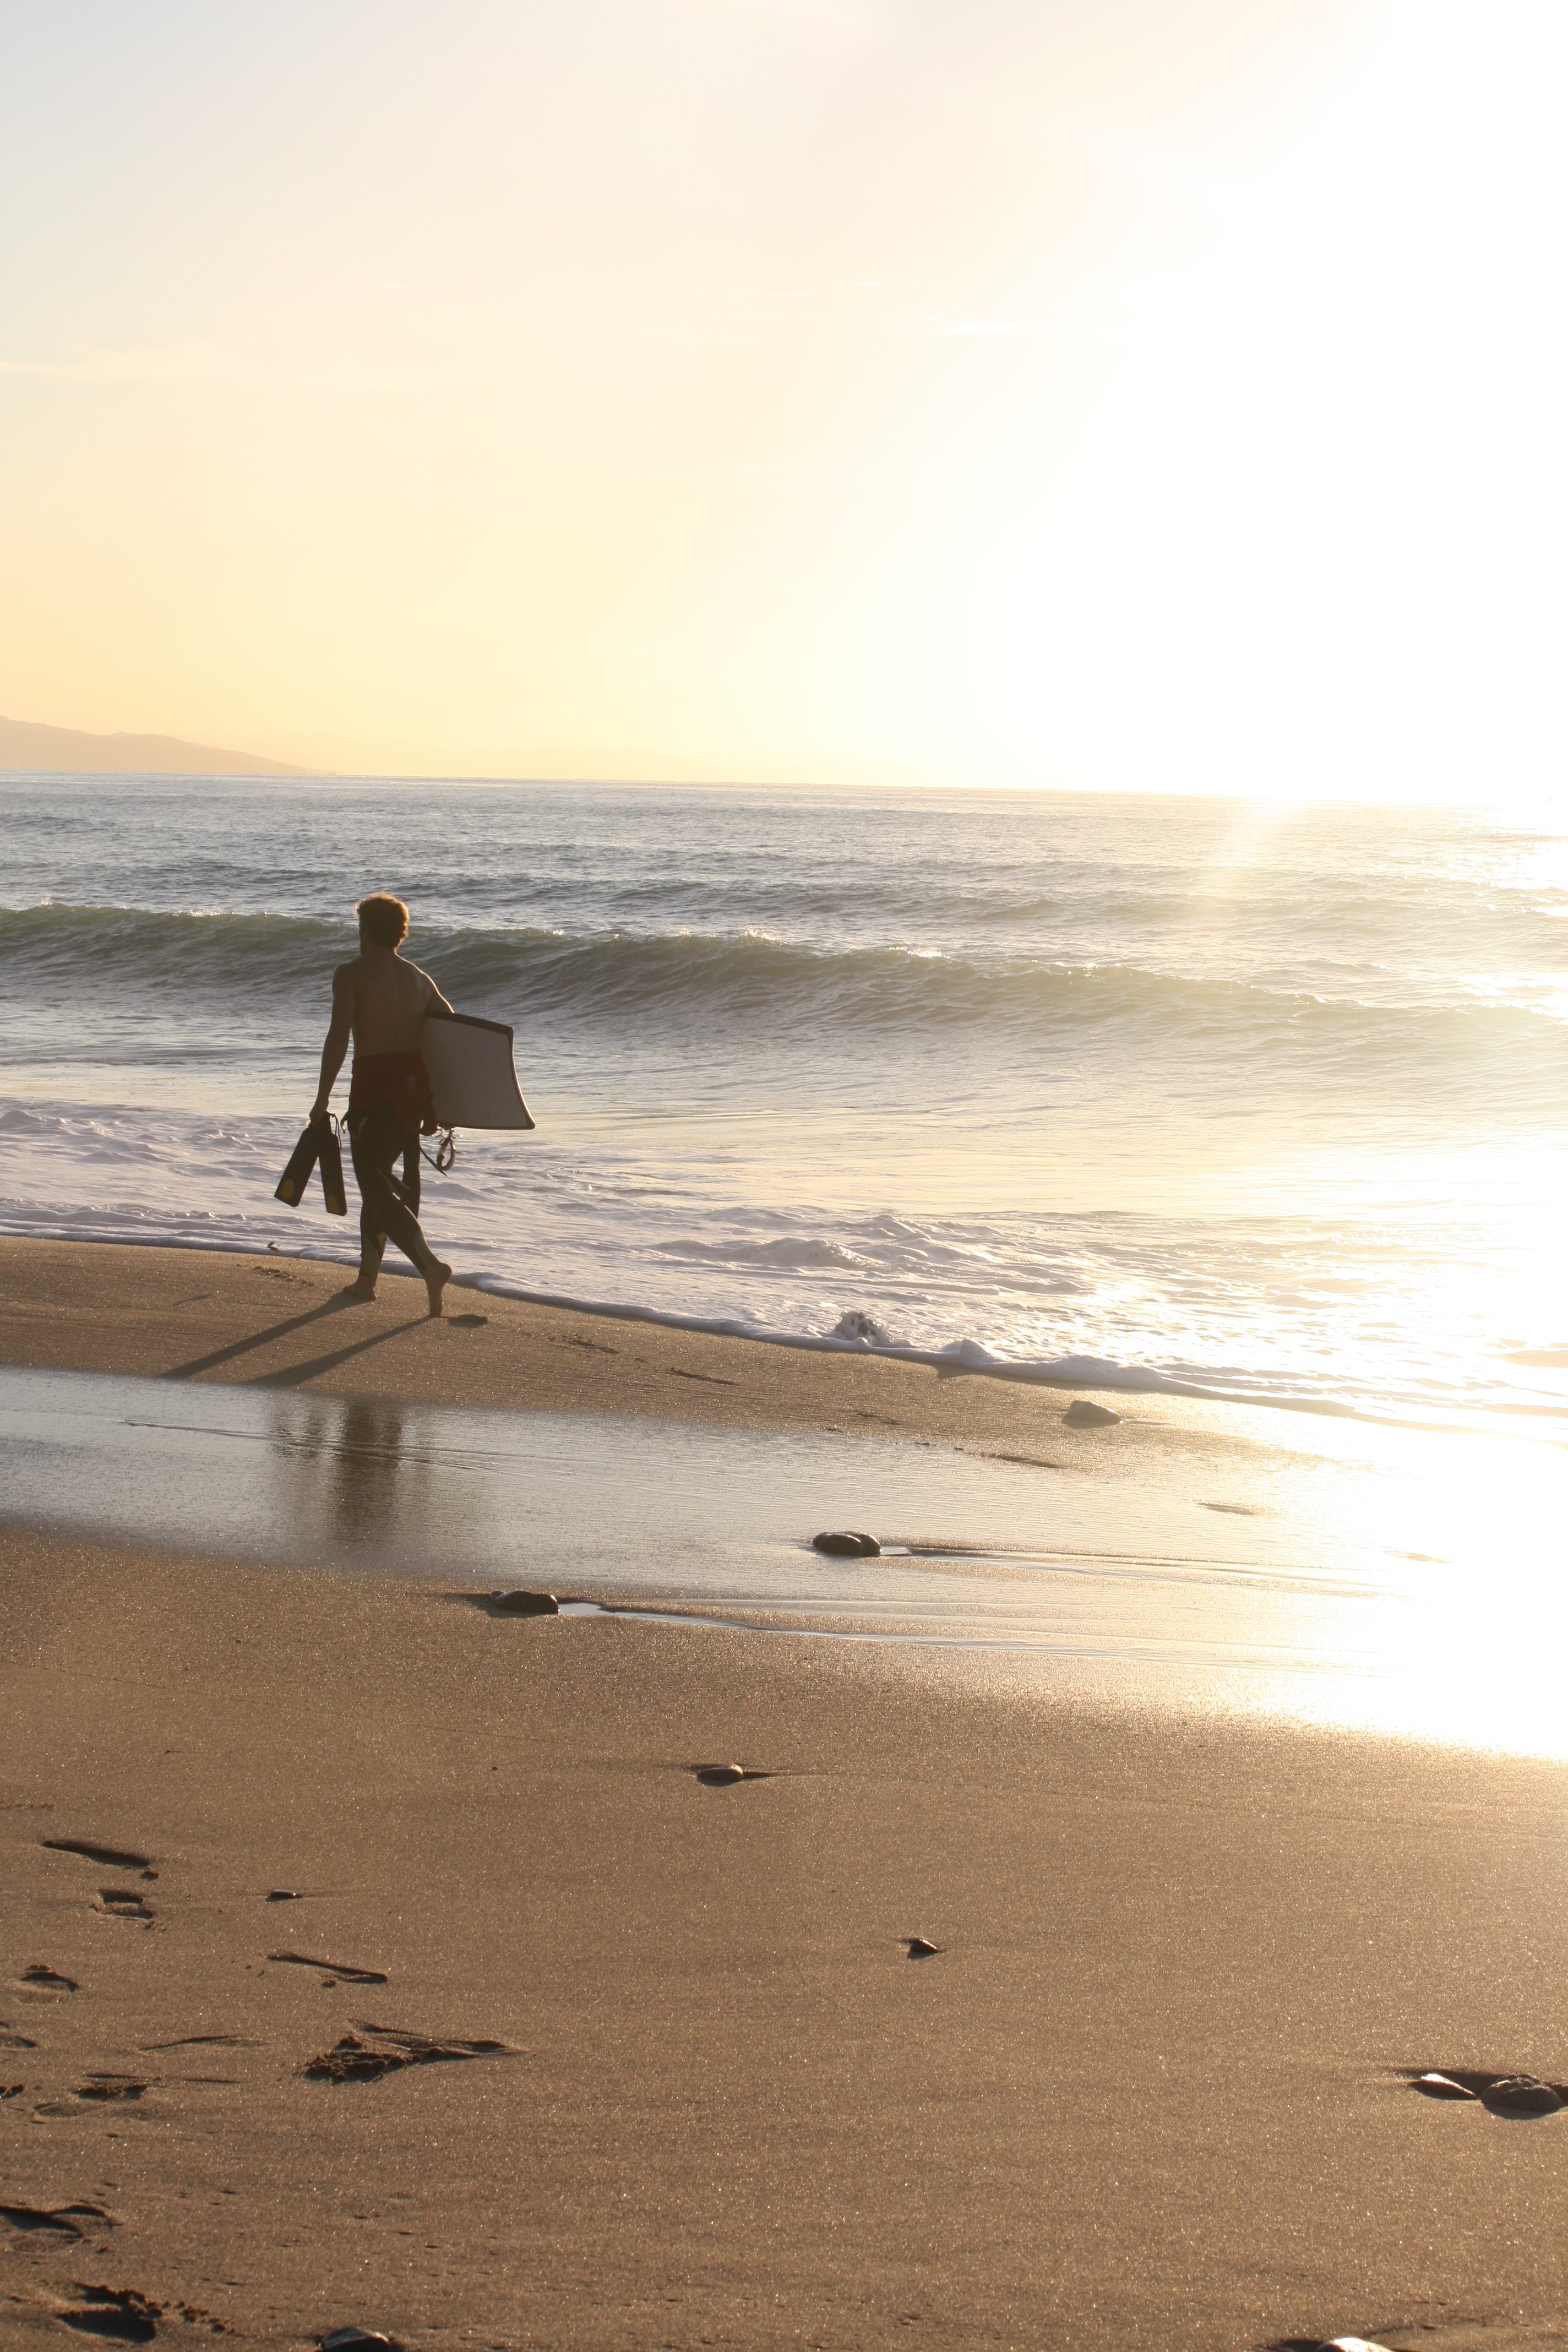
beach, sea, coast, sand, ocean, horizon, sun, sunset, sunlight, morning, shore, wave, summer, evening, surf, material, body of water, biarritz, wind wave